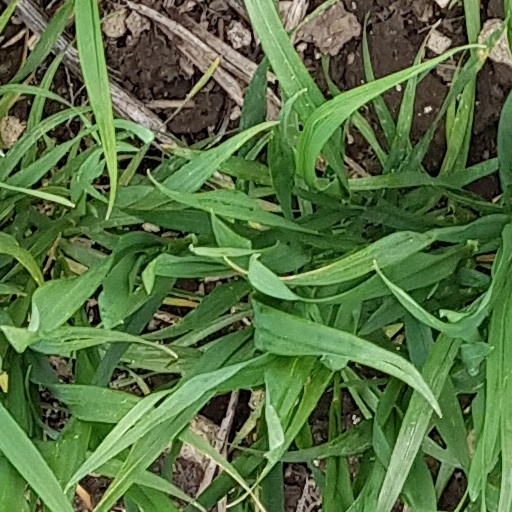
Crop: wheat